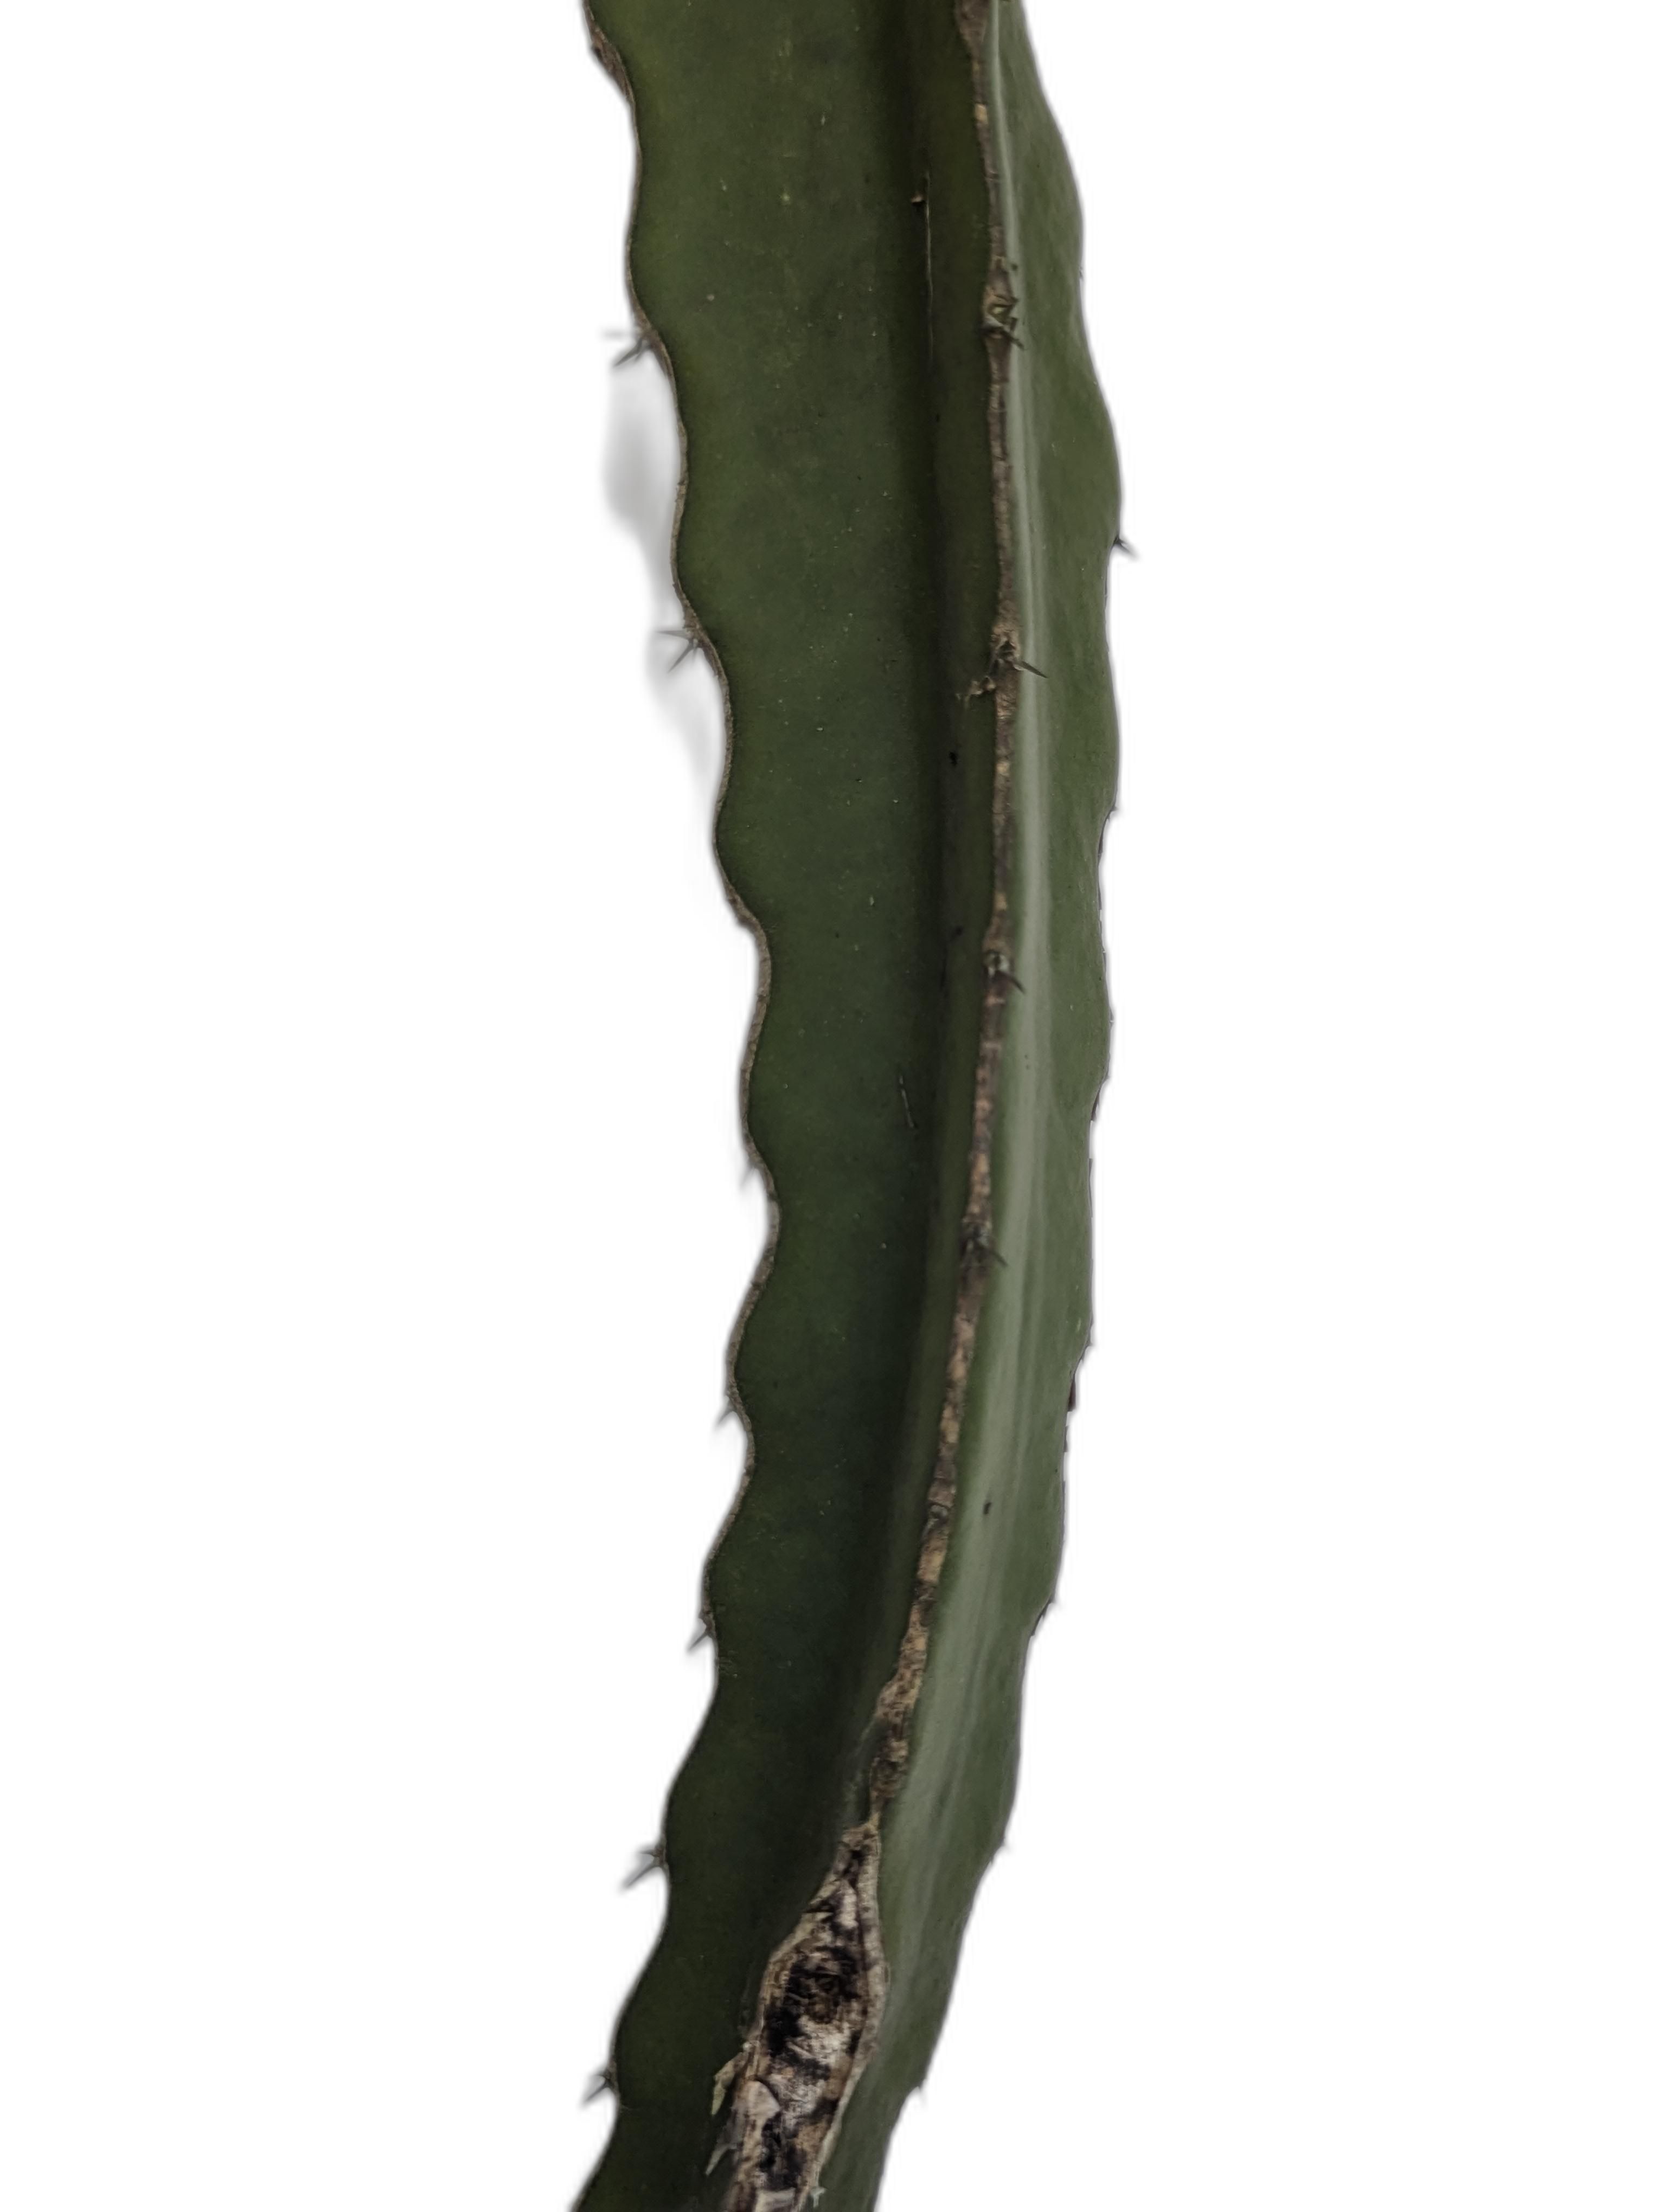
Label: Good leaf